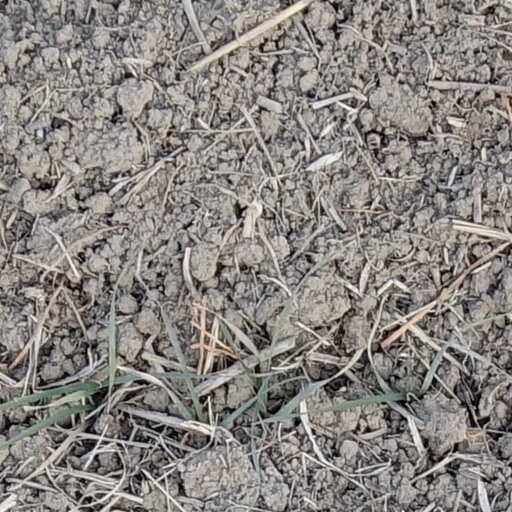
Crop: wheat